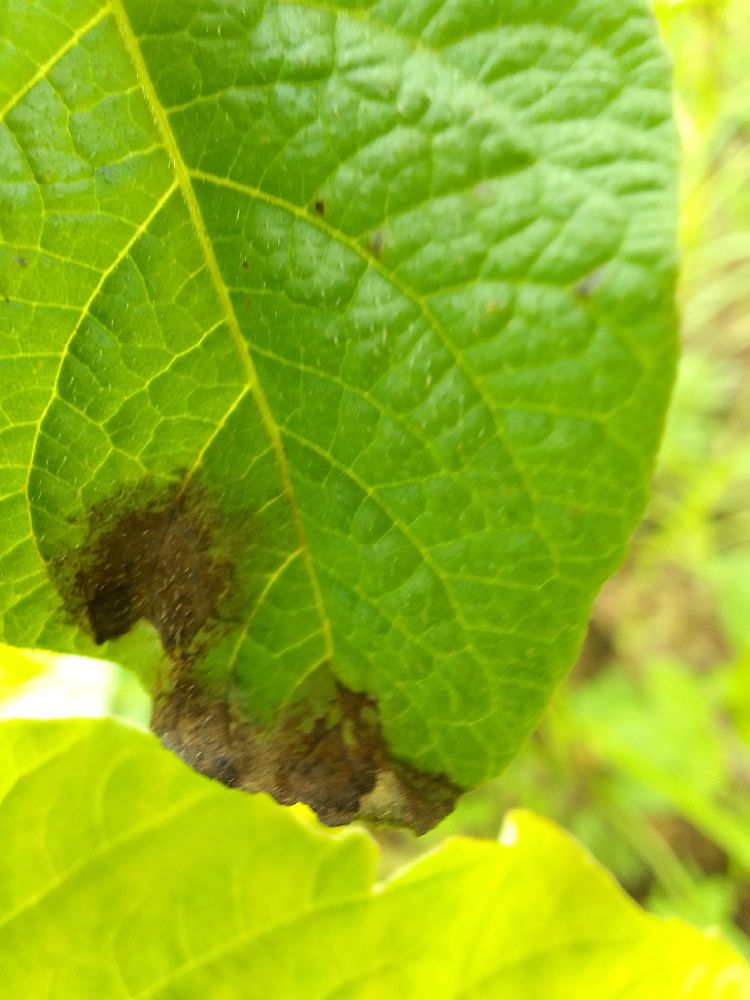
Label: Late blight